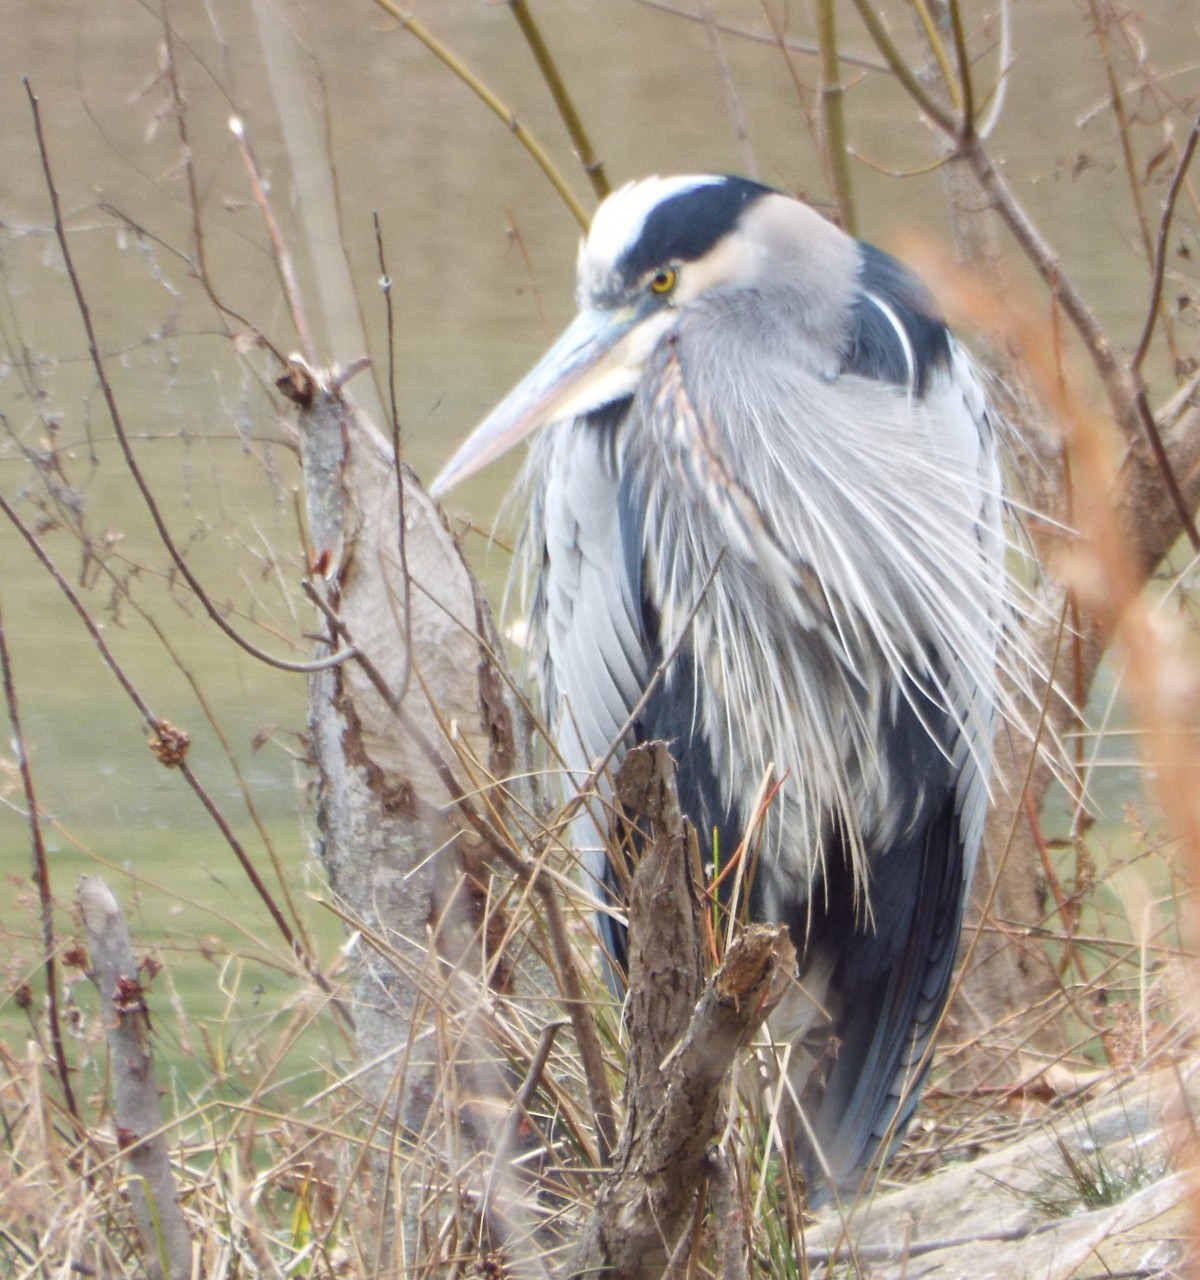
Tags: wildlife, beak, fauna, vertebrate, heron